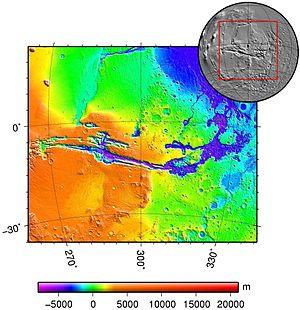
La géologie de Mars, parfois appelée aréologie, recouvre l'étude scientifique de Mars, de ses propriétés physiques, de ses reliefs, de sa composition, de son histoire et de tous les phénomènes qui l'ont affectée ou l'affectent encore.